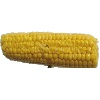
Label: corn